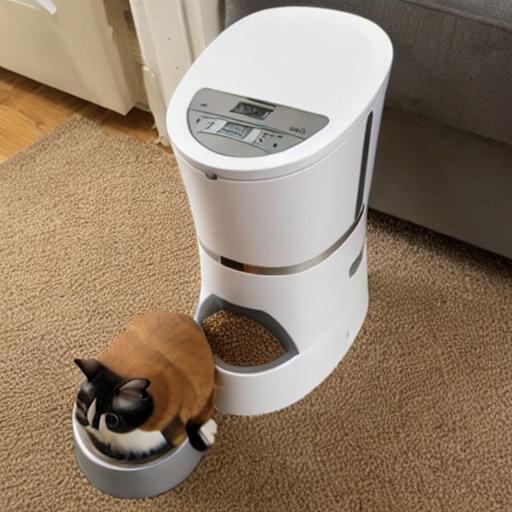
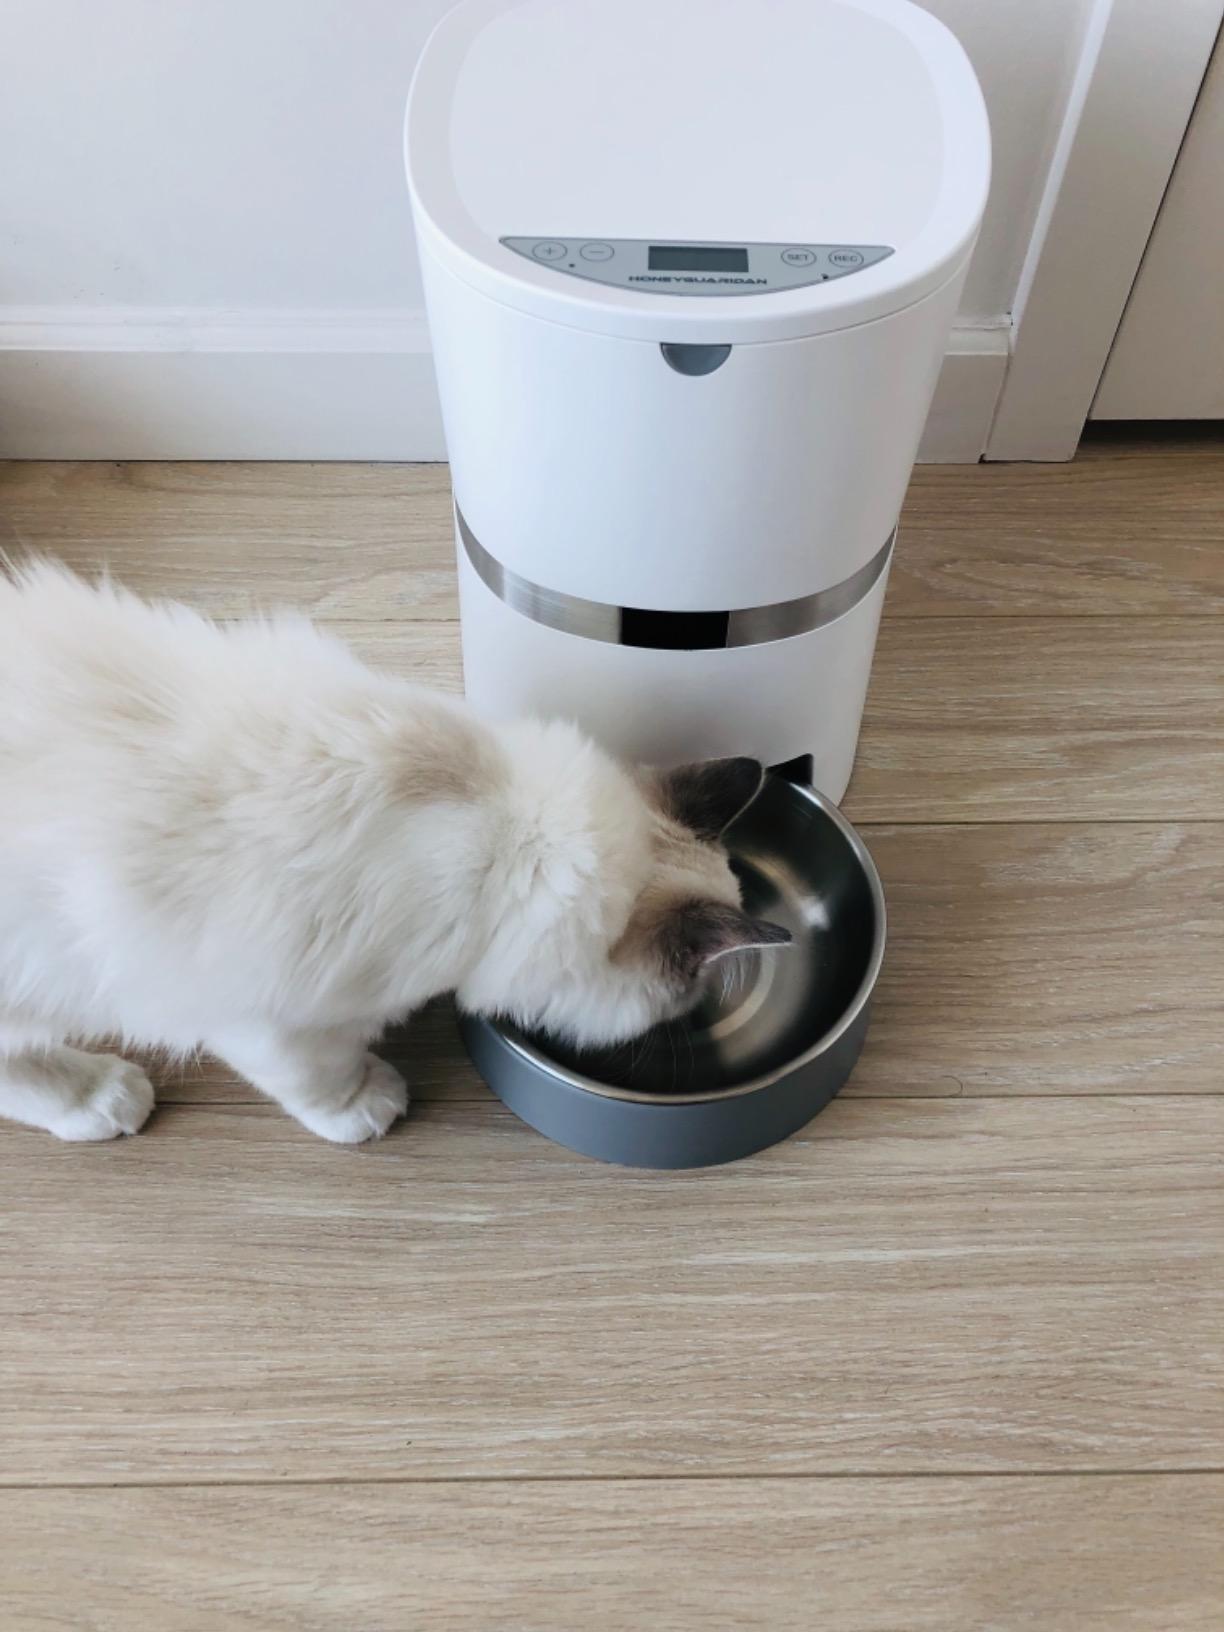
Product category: items_feeder
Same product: no